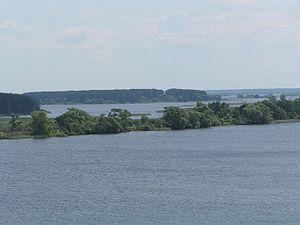
Le réservoir d'Ivankovo, également connu sous le nom de « mer de Moscou », est un lac artificiel de Russie. C'est le premier réservoir établi sur la Volga depuis sa source. Il est situé dans les oblasts de Moscou et de Tver, à quelque 130 km au nord de Moscou. Le barrage du réservoir se trouve dans la ville de Doubna et la centrale électrique produit 130 millions de kWh chaque année. La ville de Konakovo est située sur sa rive méridionale. Le réservoir est relié à la Moskova par le canal de Moscou et constitue la principale source d'alimentation en eau de la ville de Moscou.